Korean Buddhist sculpture

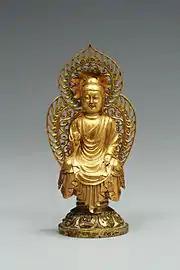
Seated Buddha, 706. Gold, h. 12 cm. National Museum of Korea, National Treasure no. 79.

After centuries of warfare, the Silla Kingdom, with their Tang allies, managed to unify much of what is now North and South Korea under the dominion of a single government in a period historians usually refer to as Unified Silla. While Silla's Tang allies were useful in helping the Silla rulers destroy their rivals, the kingdoms of Baekje and Goguryeo, after their mutual enemies were defeated the allies found themselves at cross purposes. The Tang emperor, following the ambitions of his predecessors, wanted to incorporate Korea into his empire while the Silla rulers vowed to maintain an independent realm. By 676, people from all the Three Kingdoms had expelled the Chinese from Korea and the Unified Silla state enjoyed a period of great prosperity and relative peace that would last several centuries. Some of the greatest Buddhist statues in Korean art history were made during this time.